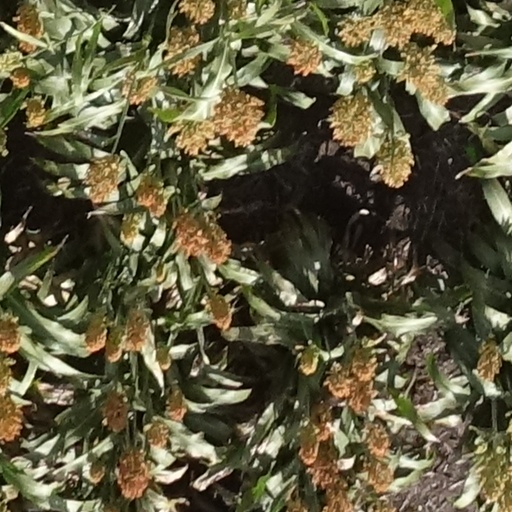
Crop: sorghum